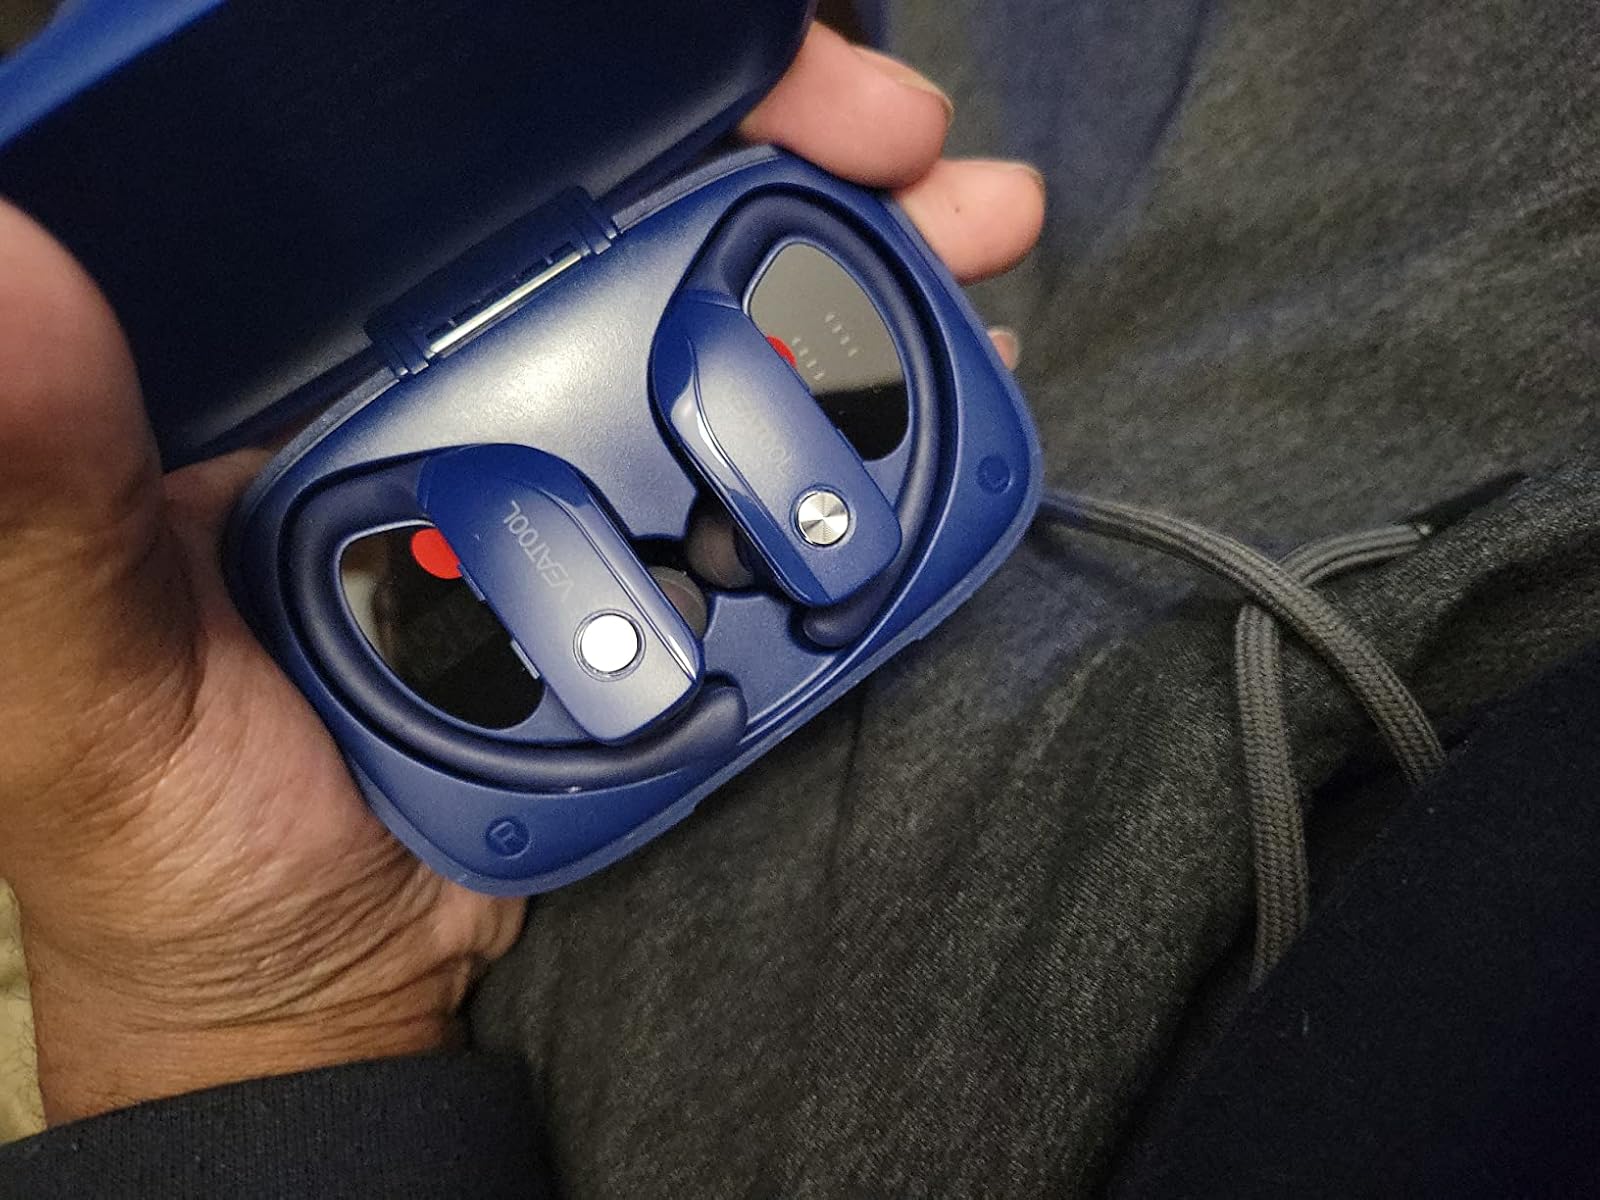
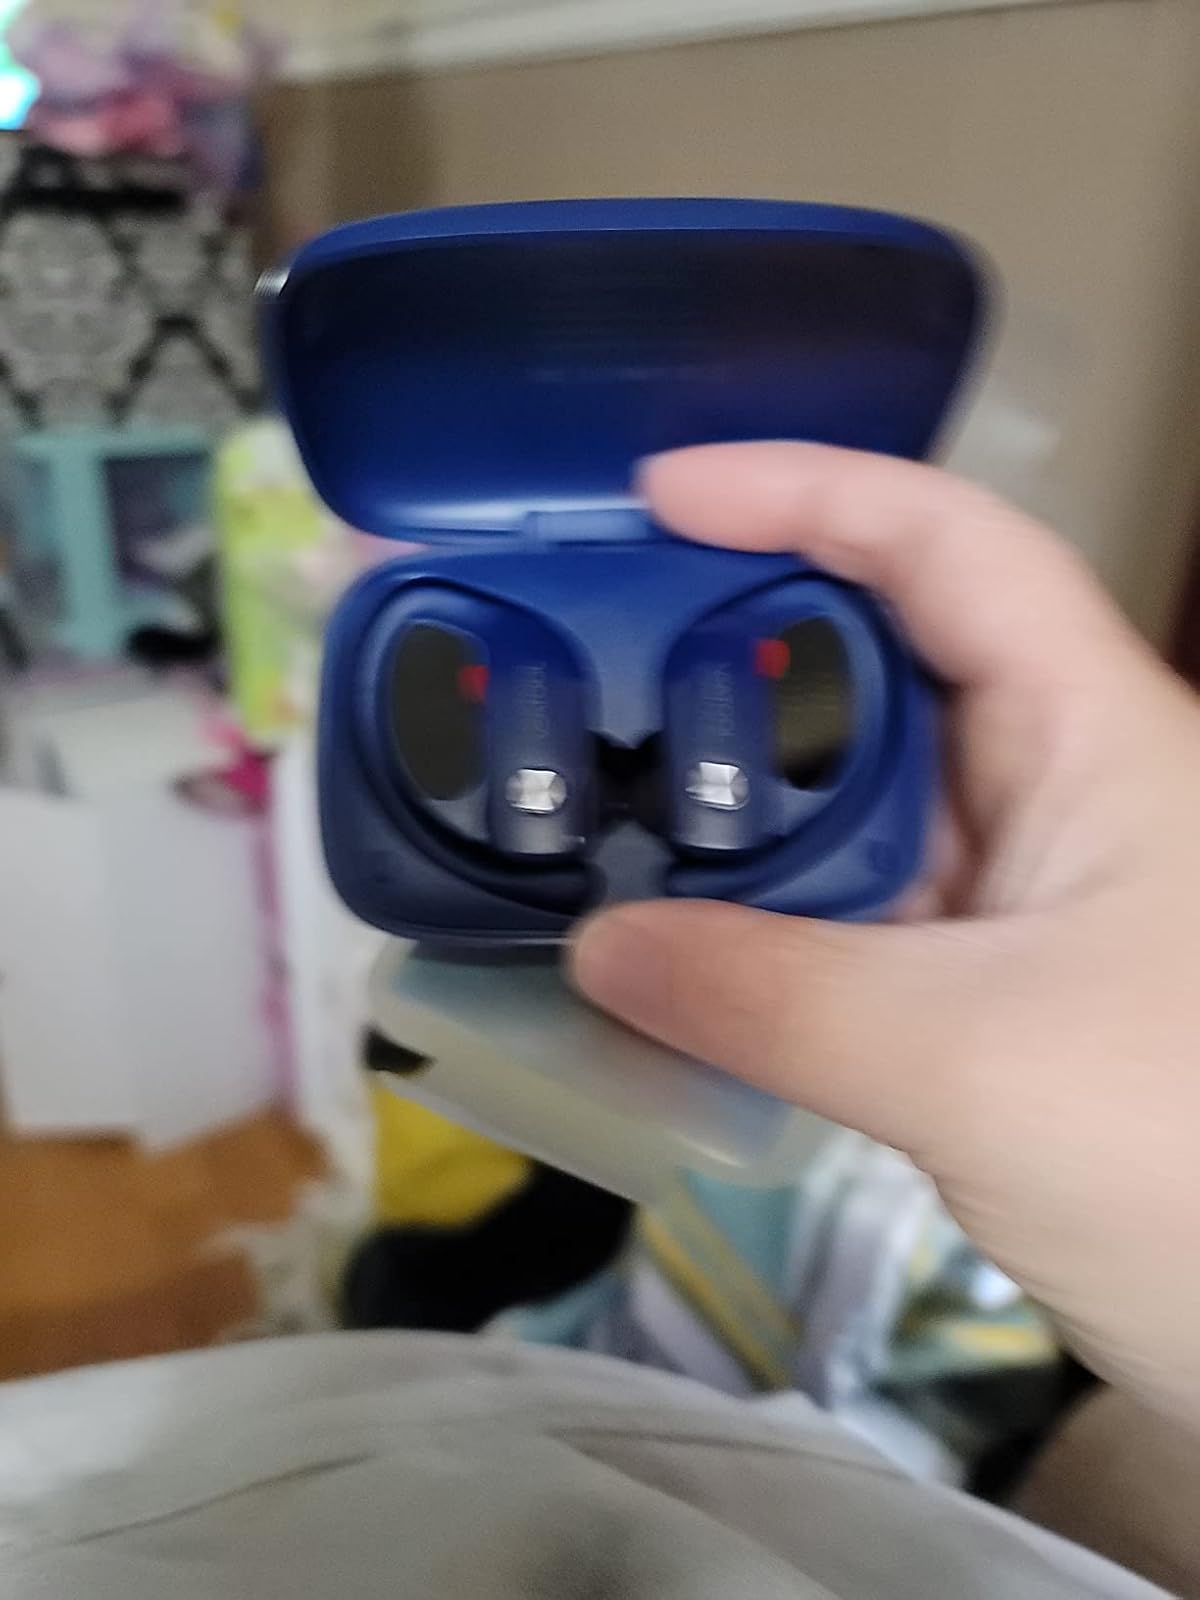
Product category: earbuds
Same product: yes